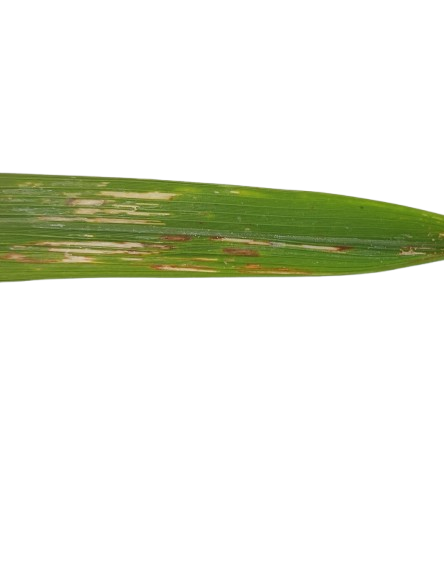
Label: Rice Leaffolder